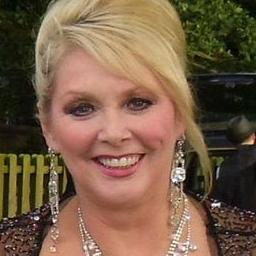
Age: 58